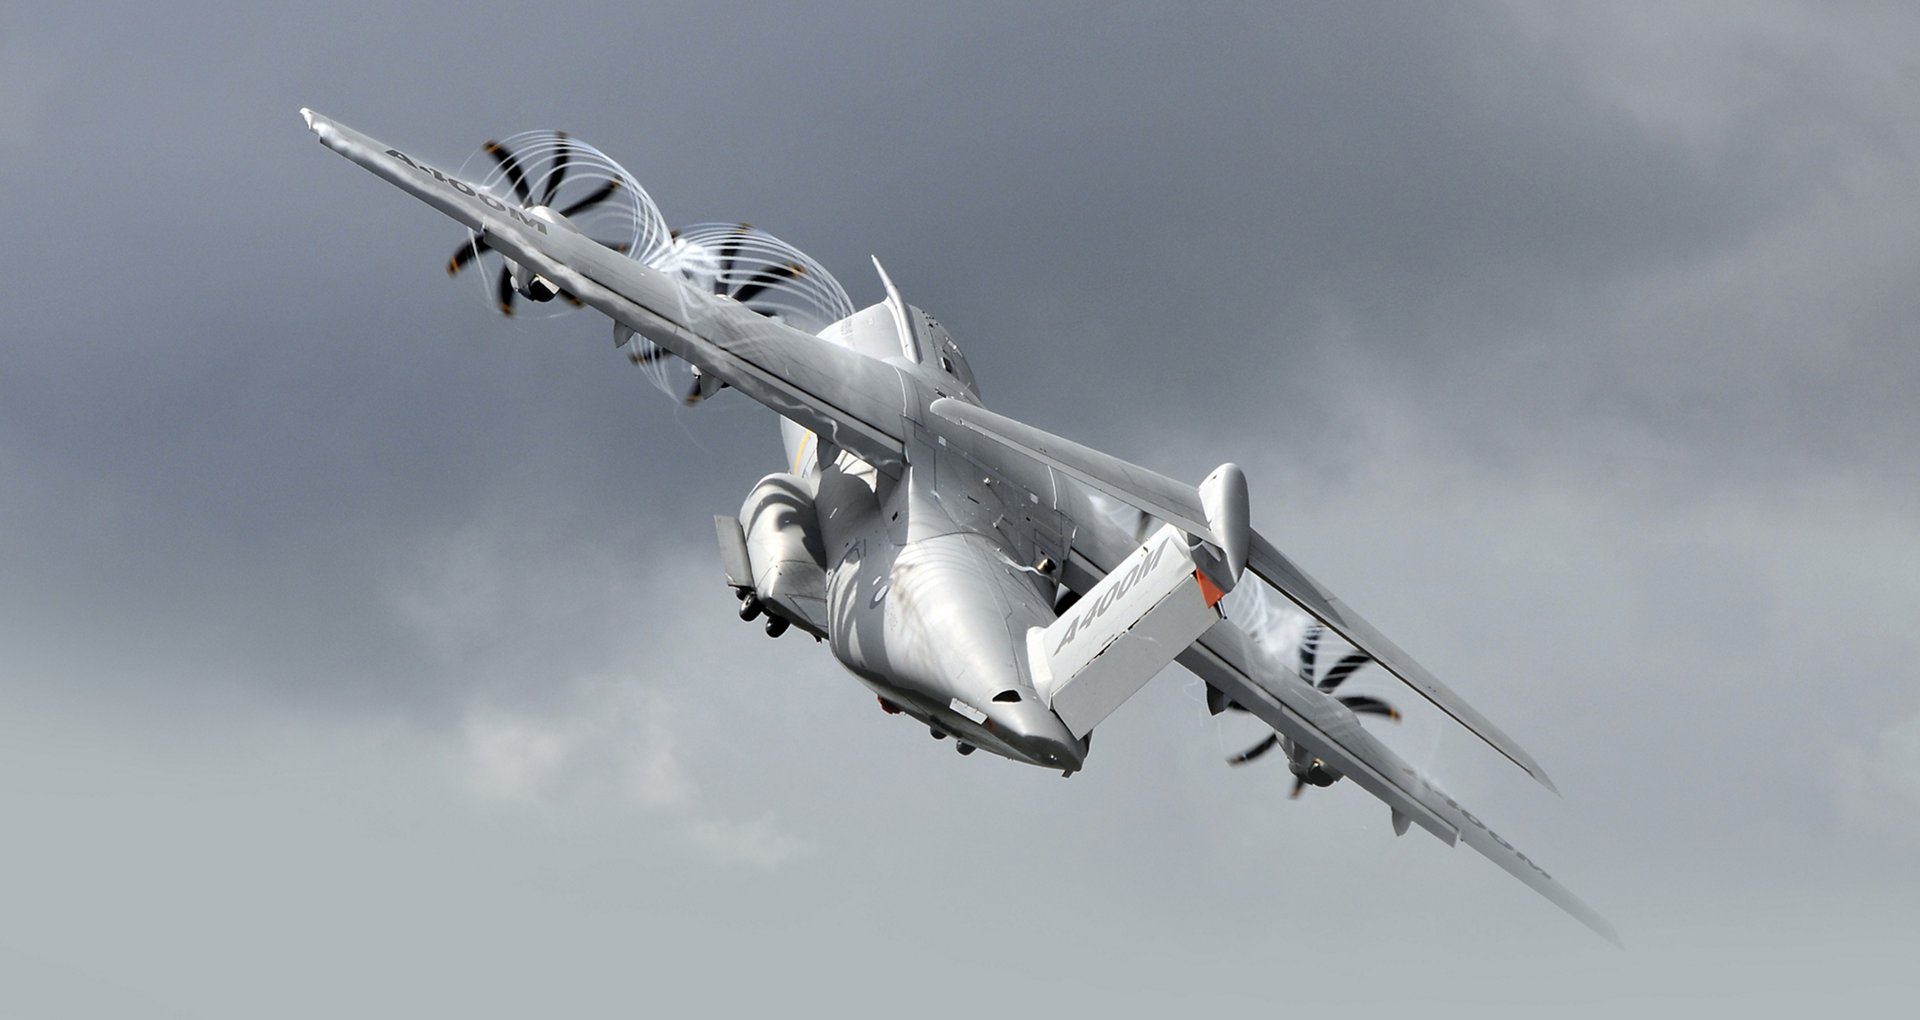
Vehicle type: Planes